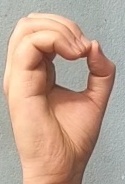
ASL sign: O